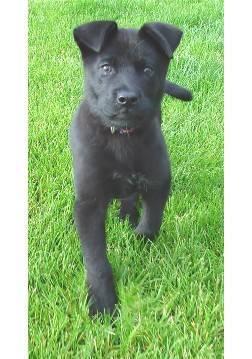
dog